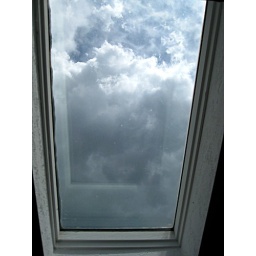
I have a special box in my hallway that has the sky in it.